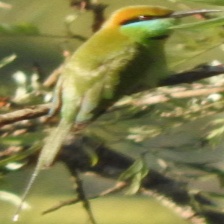
Species: ASIAN GREEN BEE EATER
Scientific name: MEROPS ORIENTALIS
ImageNet parent category: bee_eater